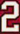
Number: 2